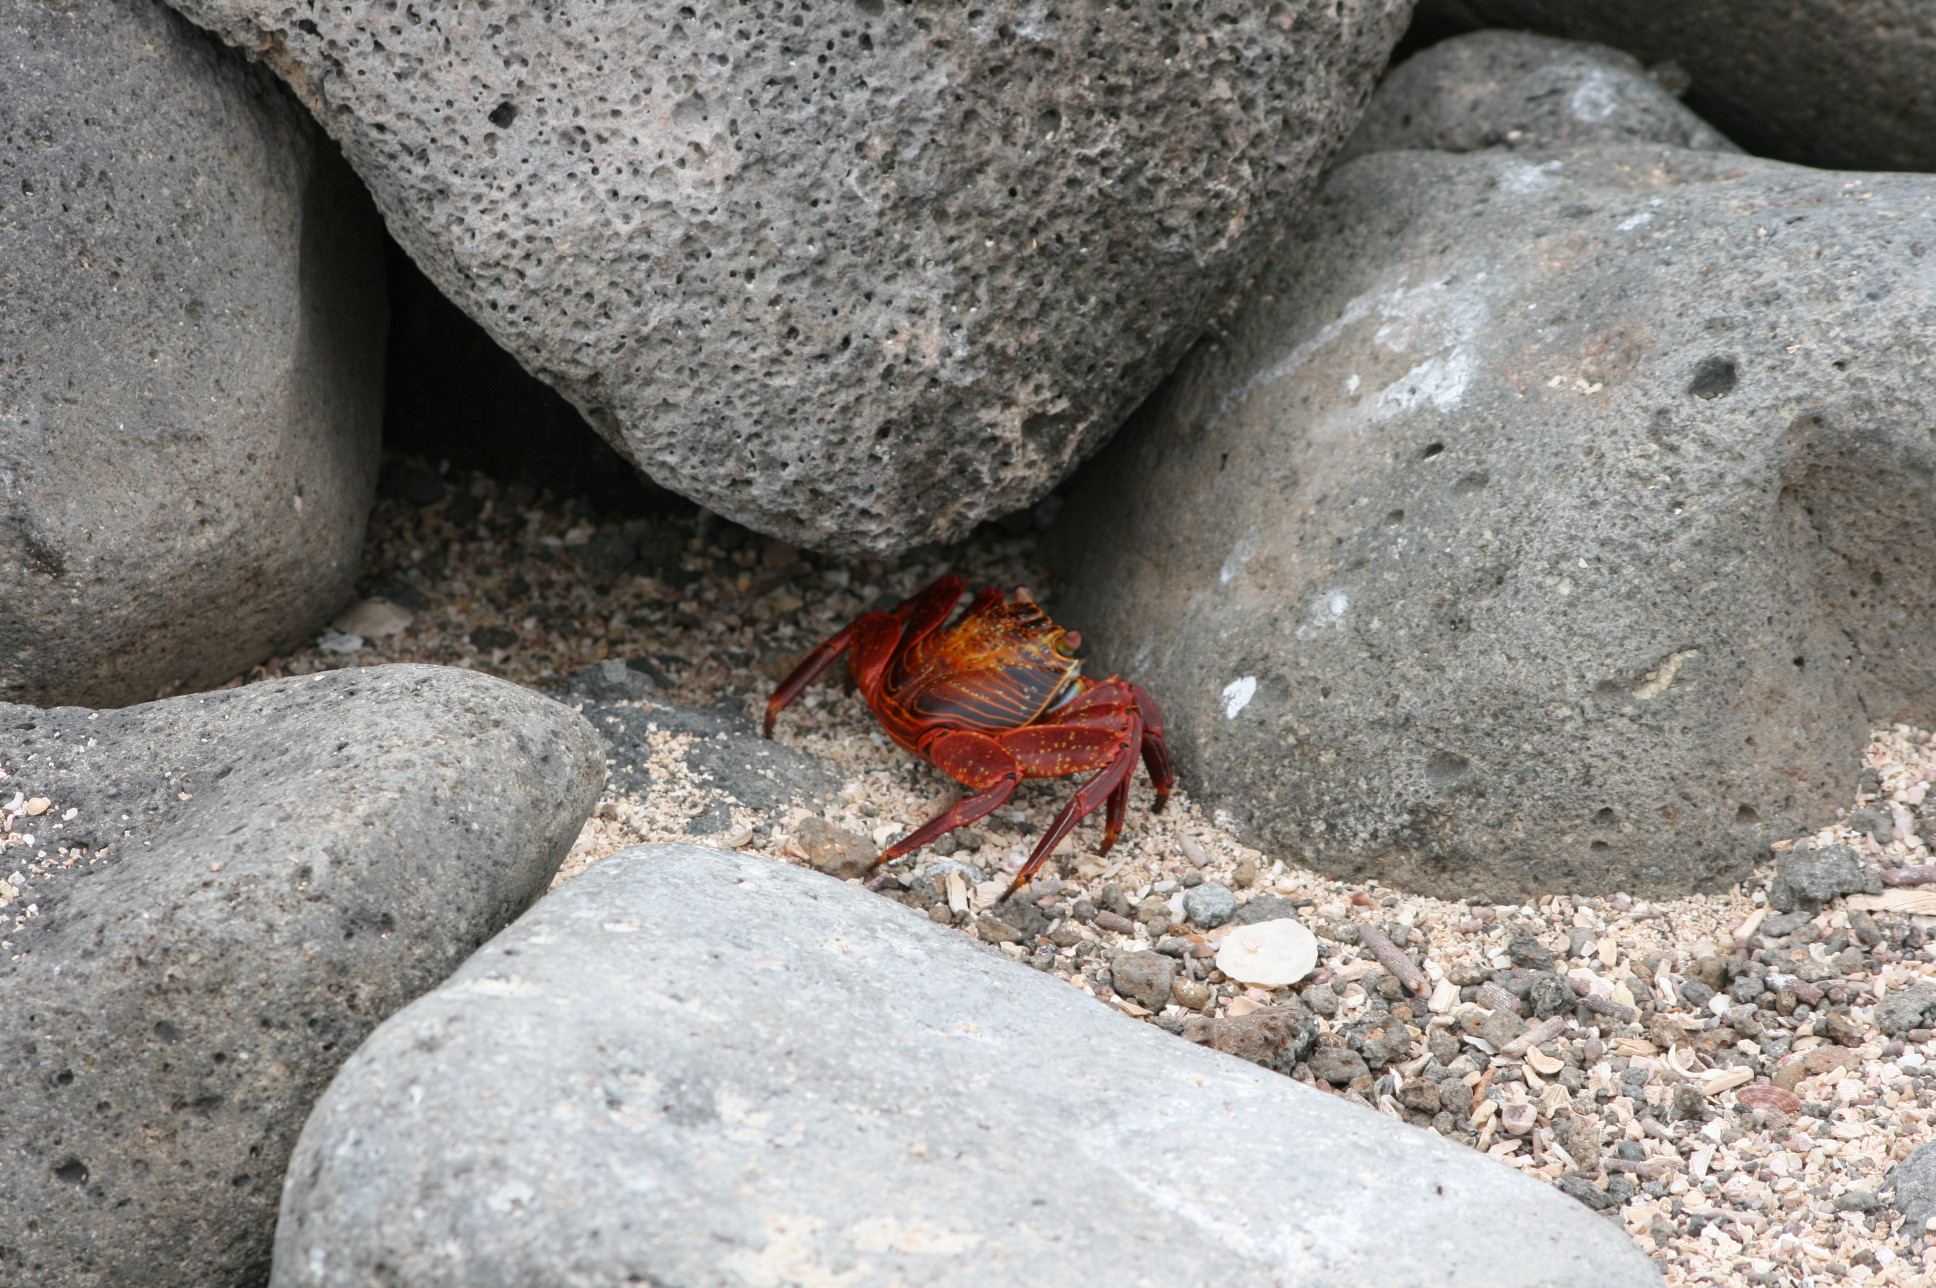
galapagos, rock, geological phenomenon, rubble, organism, geology, pest, scaled reptile, reptile, insect, membrane winged insect